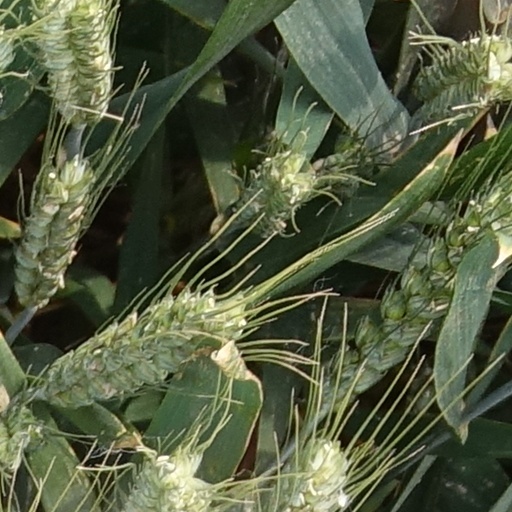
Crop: wheat